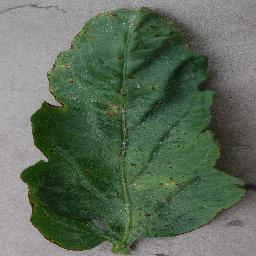
Label: Tomato___Bacterial_spot